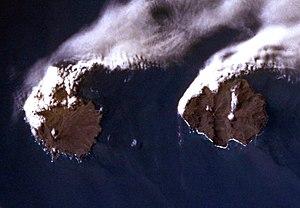
Les îles Crozet forment un archipel sub-antarctique du sud de l’océan Indien
Cet article recense les îles françaises.